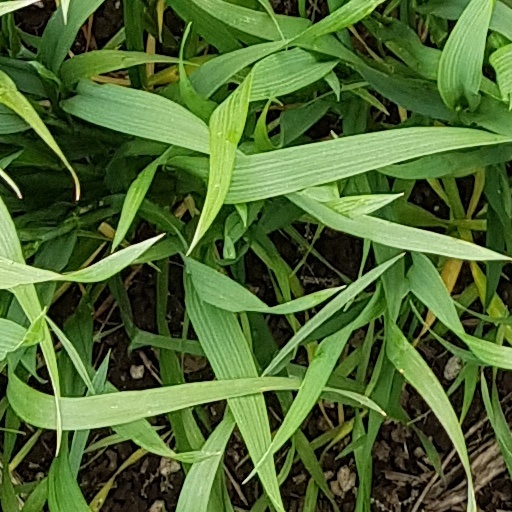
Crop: wheat